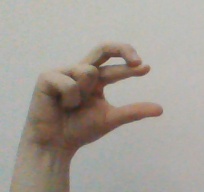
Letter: thal